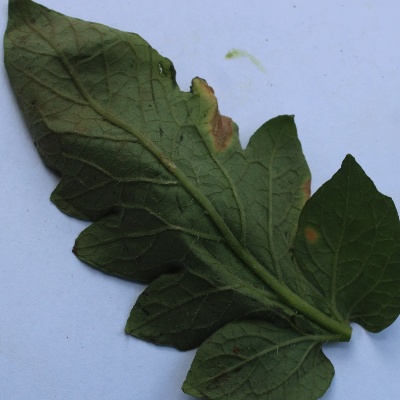
Crop: Tomato
Condition: leaf blight